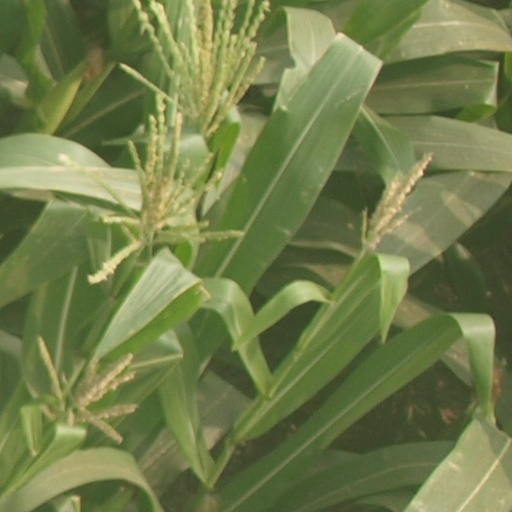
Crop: maize; corn